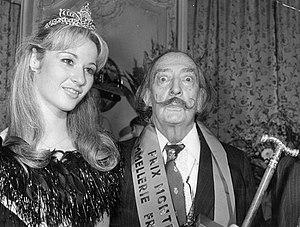
Brigitte Konjovic &amp
Brigitte Konjovic est une Française d'origine yougoslave élue Miss Paris 1977, puis Miss France 1978, en remplacement de Pascale Taurua, Miss Nouvelle-Calédonie. Elle participa à l'élection de Miss Univers 1978 à Acapulco au Mexique.